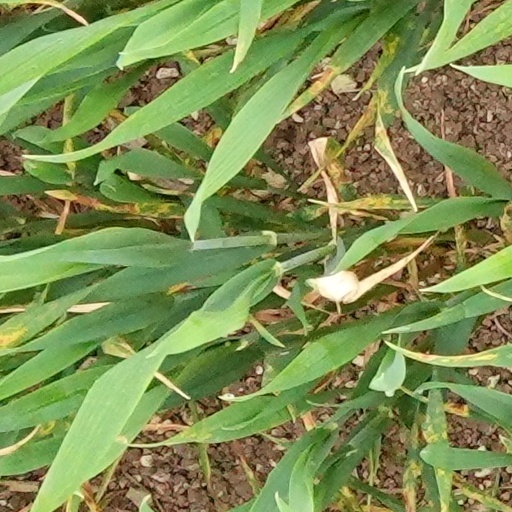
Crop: wheat